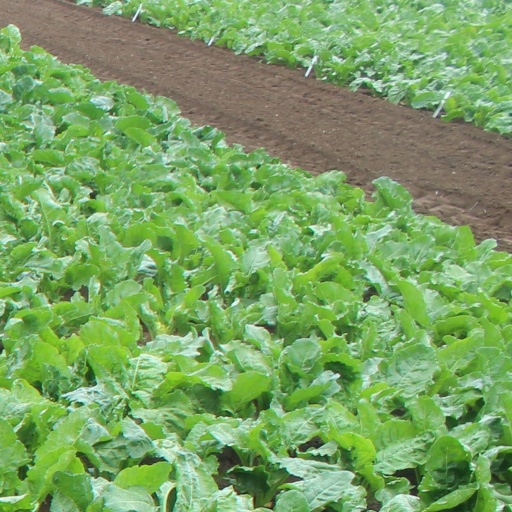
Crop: sugar beet